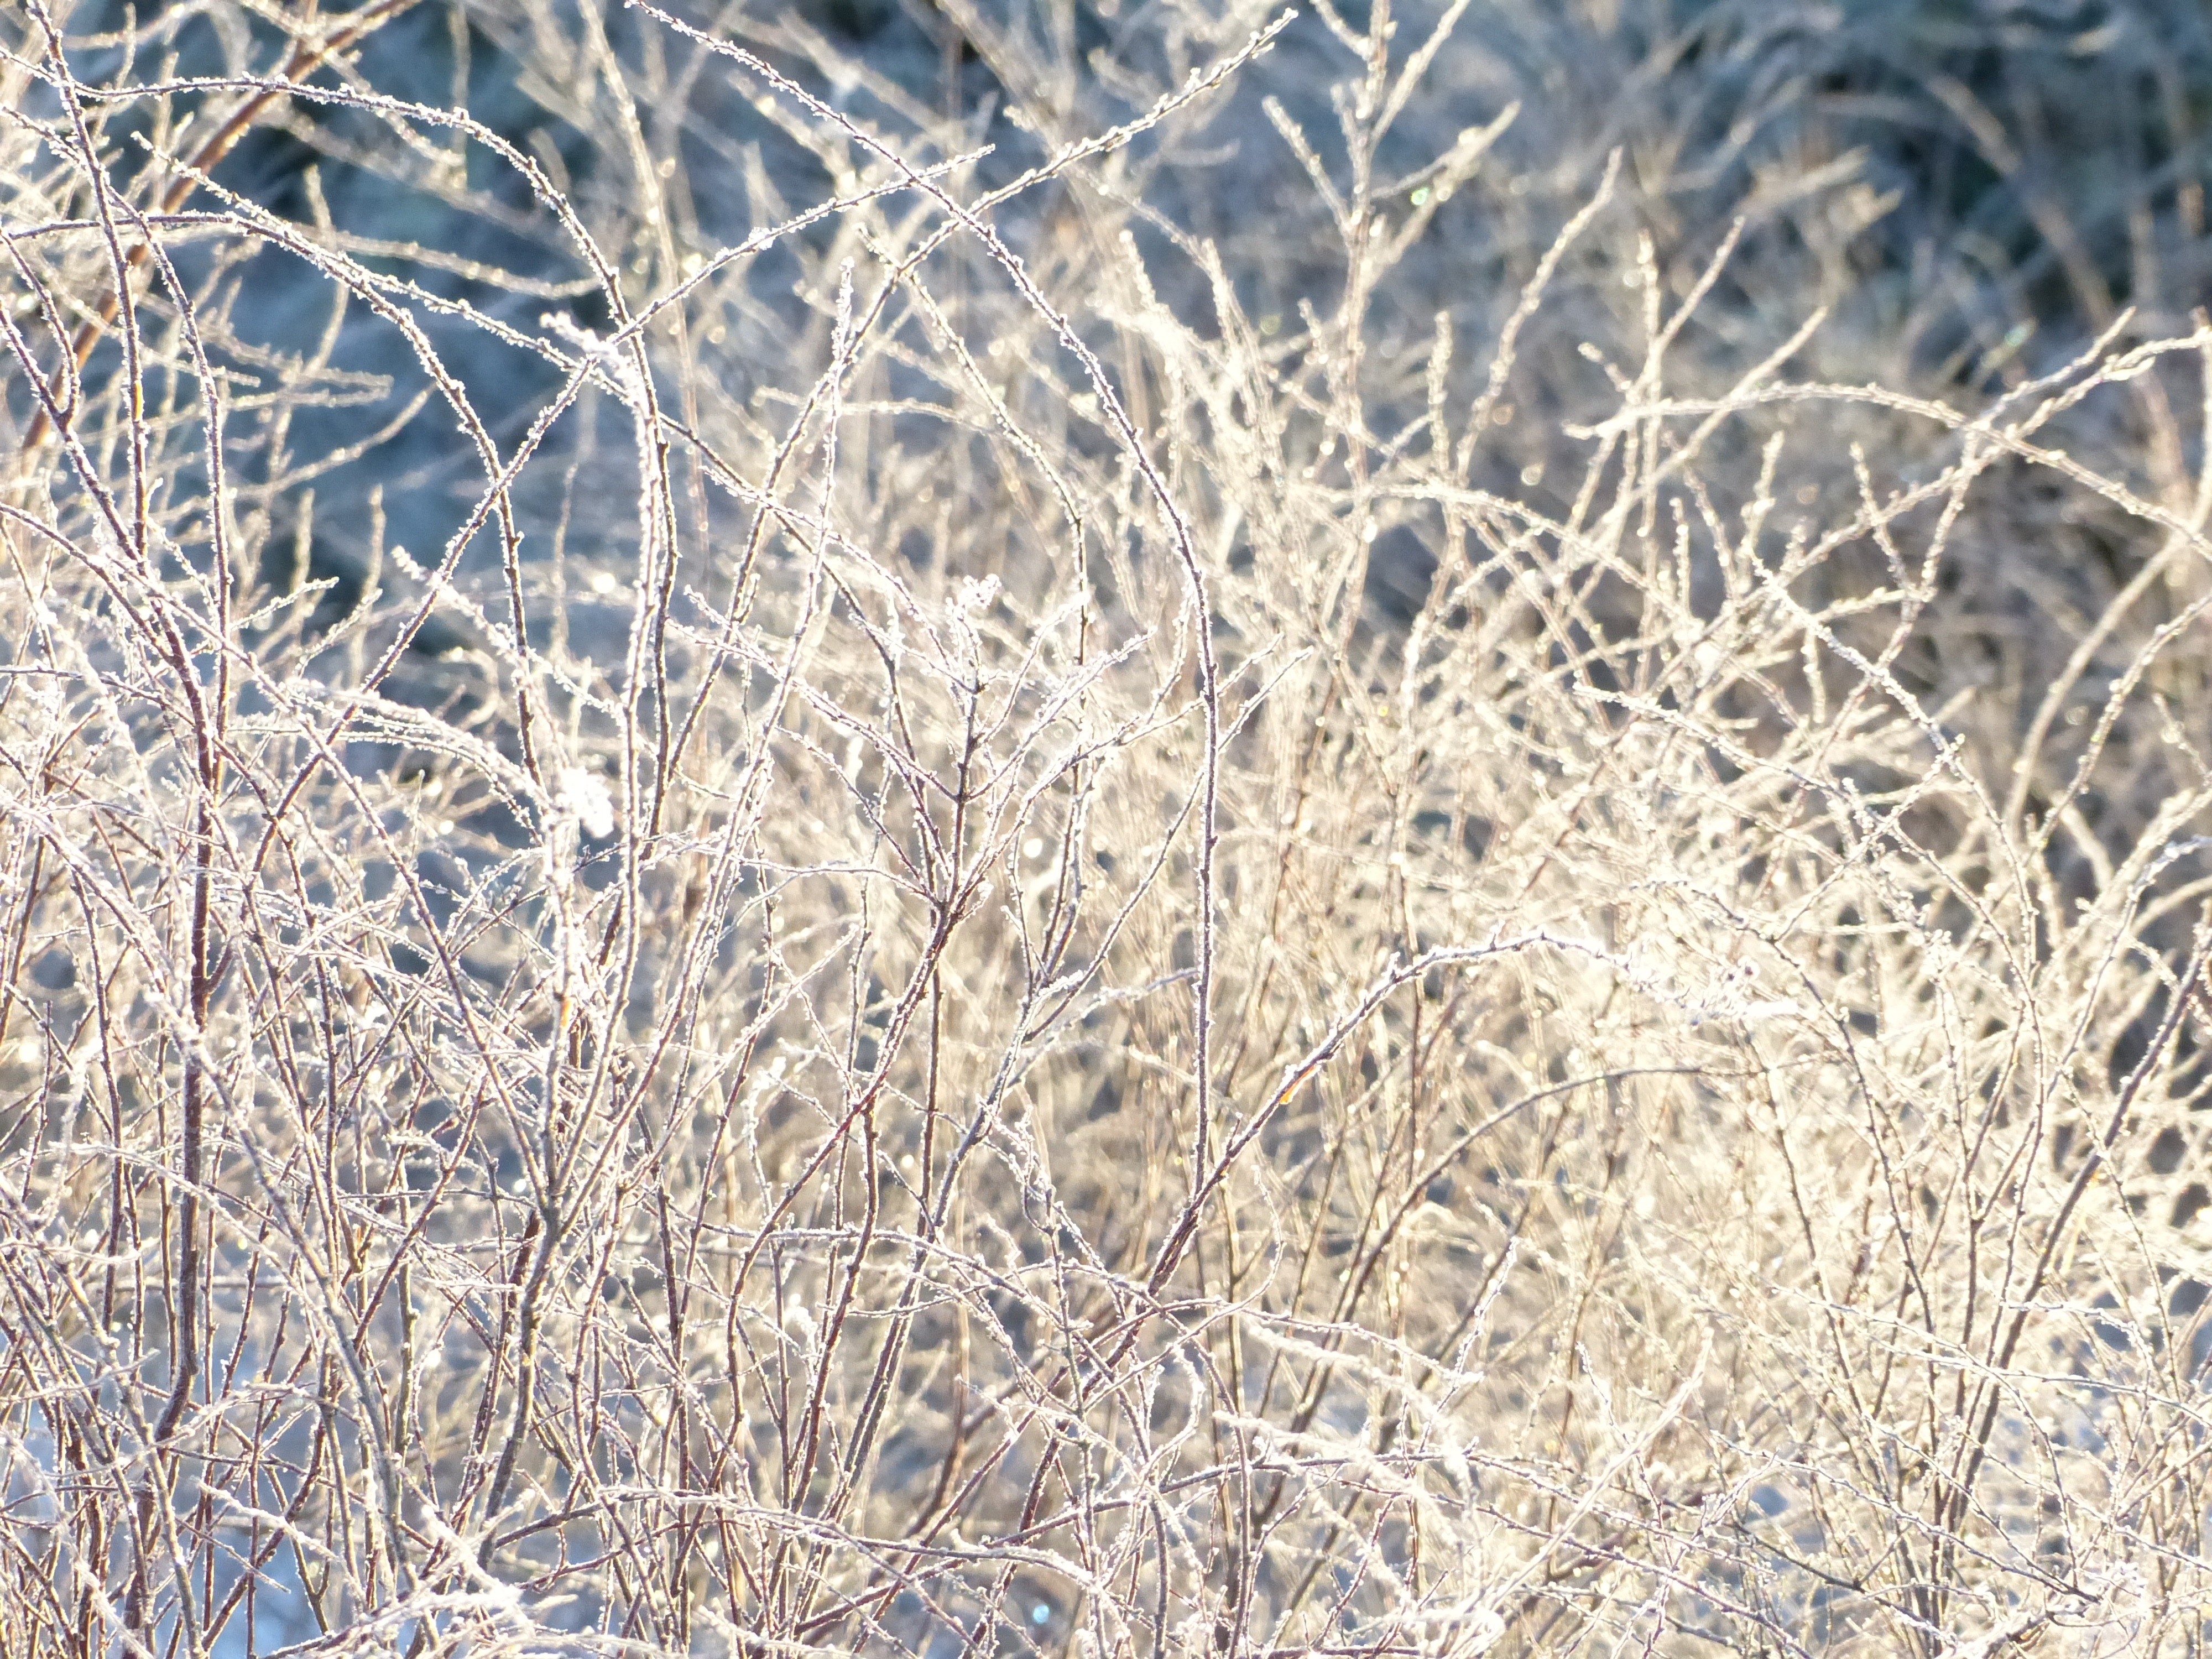
tree, grass, branch, snow, winter, plant, sunlight, leaf, flower, frost, bush, ice, garden, flora, season, twig, branches, rime, freezing, grass family